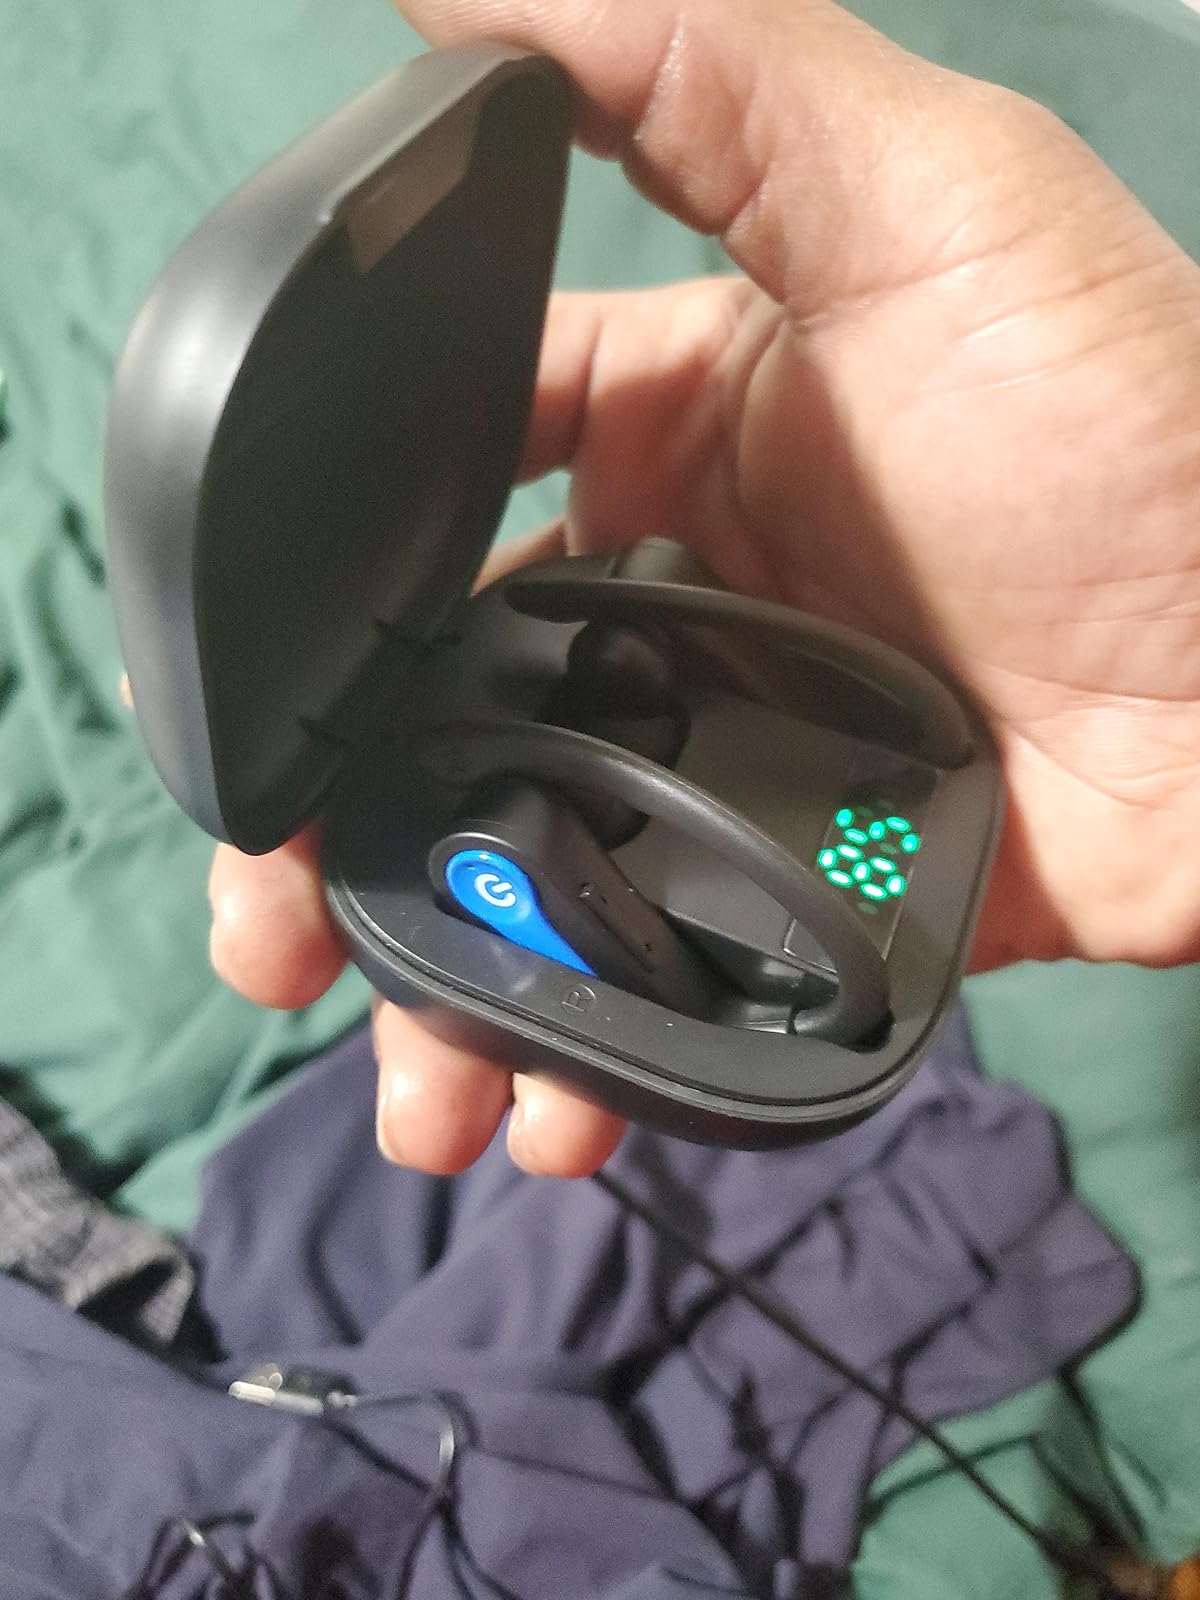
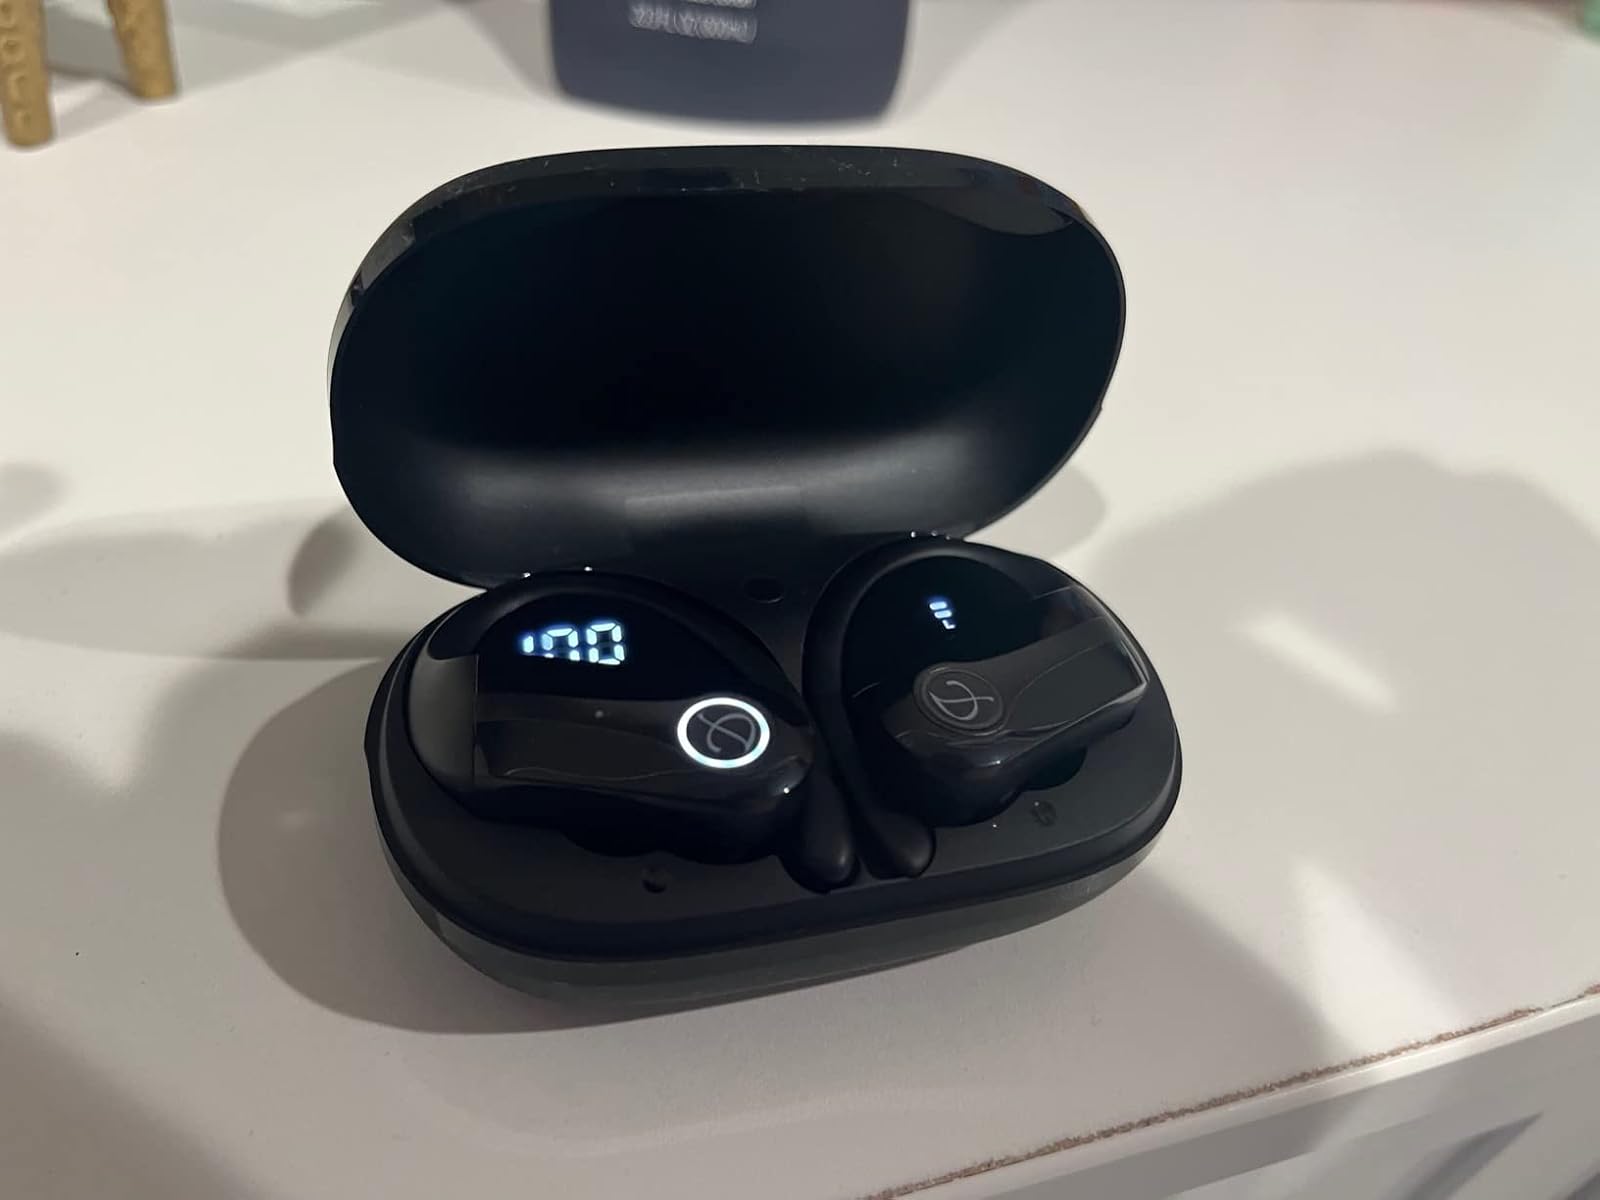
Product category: earbuds
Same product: no